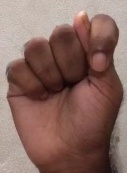
ASL sign: T